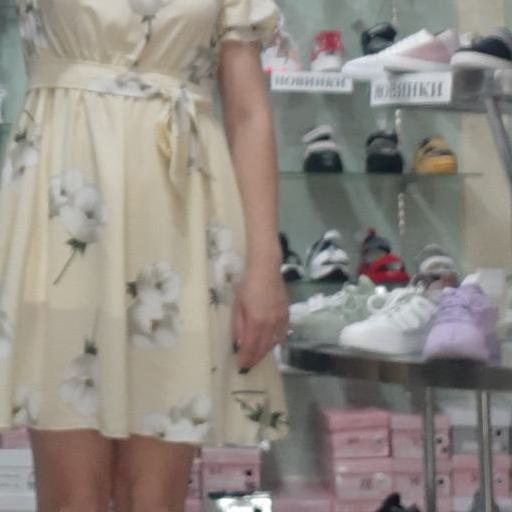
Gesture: no_gesture